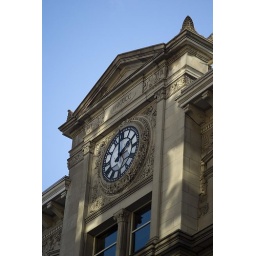
One of the many beautiful clock towers in old Montreal.